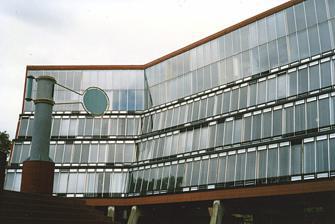
Building: Florey Building
Country: United Kingdom
Year built: 1971
Student accommodation in Oxford, England The Florey Building The Florey Building is a modernist student accommodation building by James Stirling in Oxford , United Kingdom . It is the third and last building of “The Red Trilogy” (together with the Leicester Engineering Faculty building and the Cambridge History Faculty building), all of which are now listed . History Lord Florey The building was commissioned for The Queen's College by the then Provost of the college, Sir Howard Florey —later Lord Florey of Adelaide—who shared the 1945 Nobel Prize in Medicine for synthesising the drug penicillin for use, saving hundreds of thousands of lives in the aftermath of WWII. The Florey Building was named after the Provost, following his death during the week that building work commenced on site, in 1968. Florey sat on the committee in charge of choosing an architect for the project and became a leading advocate of Stirling's selection, despite Stirling not being popular with some of the college's Governing Body. Florey and his supporters argued that the college needed "the best building by the best architect to attract the best students and also research funding", one that he said he did not want to be "boxy and dull but admired by architects." Construction took place between 1968 and 1971. The completion date was almost a year and a half later than promised due to a delay of the construction drawings to the contractors on site. The building was the third in Stirling's "Red Trilogy", and follows the earlier two in employing the same traditional red industrial bricks and tiles and non-bespoke factory-made glazing systems, as well as sculptural and unusual forms in the overall design. The buildings in the Red Trilogy were designed in reaction to austere and rectilinear post-war architecture and were seen at the time as exciting and dynamic. Further they were immediately hailed by the profession, and Stirling became internationally celebrated. Design The main structure consists of 11 reinforced concrete frames of irregular A shape placed at 7 m spacings linked by spine beams at each floor. Red ceramic tiles clad the main structure and paving for the courtyard. Stirling's design was heavily influenced by the Bauhaus movement and uses bold and sculptural forms which make clear each part of the building's function. The building is set back from the road and designed in a horse shoe shape, with the open side facing north. All residential rooms feature floor-to-ceiling glazing, facing the inner court of the building. Only a few small windows face outward and are visible from the outside. This gives every room a view across the River Cherwell to the Angel and Greyhound Meadow beyond. There are 74 single rooms split over four levels, with a top level of double-height gallery rooms for graduates and one apartment for a Bachelor fellow. However, in recent years the building has been used exclusively to accommodate first year undergraduates, with a caretaker occupying the fellow's apartment. In addition to the bedrooms there is a common room and a dining hall with an associated kitchen. Heating to the rooms is provided by electric underfloor heating. Stirling initially recommended double glazing which would have significantly lowered energy consumption due to the vast amount of glass. The idea was rejected by the college on the grounds of cost but the rooms have since been retrofitted with double glazing to improve energy efficiency. The building was originally designed to be approached from the open side of the horse shoe, via a riverside walk and public path connecting to the Magdalen Bridge . This access route was never completed, however evidence of it can still be seen from the river. Access to the building is instead provided by what was intended to be the back entrance through a small car park, which links to St Clements . The exterior as seen from St Clement's Critical reception and controversy In the book Modern Movements in Architecture , Charles Jencks writes of Stirling's university buildings and praises him as "the best architect of his generation". However, there were numerous problems in the process of constructing the building and Stirling's relationship with the college's governing body was strained. Stirling's office was eventually sued by the Queen's College because of problems encountered both during construction and after completion. As a result, Stirling's office was unable to find work in England for at least a decade after the Florey Building, instead finding promise of work in places including Germany, Japan and the United States. The buildings themselves were seen as ugly and reactionary by many. In both Oxford and Cambridge , where the architectural vernacular involves the use of stone and other traditional materials, people rejected them even before they were occupied, with angry letters of complaint in the press. In industrial Leicester the engineering faculty was much less controversial. The buildings were among the first examples of architecture to attract popular criticism in the way that modernist painting , music and literature had earlier in the 20th century. Particular criticism has been made of the Florey Building because of its unattractiveness on the approach from St Clements, which was originally intended as the back entrance to the building. Though disliked by some members of the public, the building has been enjoyed by its student occupants who have praised the sociability of its design. Stirling's work has more recently been recognised for its contribution to post-war British architecture and his buildings are admired by architects and architectural students. The Royal Institute of British Architects named their annual RIBA Stirling Prize in his honour in 1996, considered to be the most prestigious architecture award in the United Kingdom. Though privately owned, the Florey Building is frequently visited by architects from around the world. Statutory listing, current status In 1999 the building was first proposed for statutory protection from damaging alterations by listing as a building of special architectural and historic interest by the PostWar Steering Group of English Heritage. For reasons that are unclear their recommendation was not adopted. A decade later, the Florey Building was listed at Grade II in 2009. An application for it to be upgraded, made by the C20 Society , was resisted by The Queen's College, who employed consultants to argue that the lower Grade II was appropriate. However, the building was re-designated at Grade II* in December 2018. The college successfully sought planning permission to complete refurbishment work and add an annexe. These plans received criticism by local residents and architects for making significant changes to Stirling's original design. As of February 2019, the college had not implemented the planned work and the future of the building was uncertain. The building freehold is still owned by The Queen's College, but in the academic year 2018–19 the Florey Building lay unoccupied. References